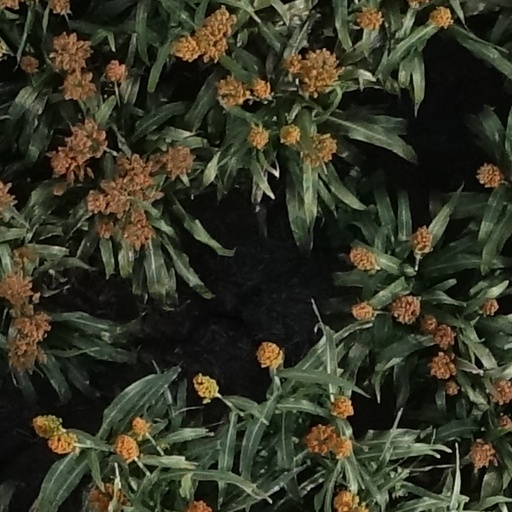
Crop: sorghum